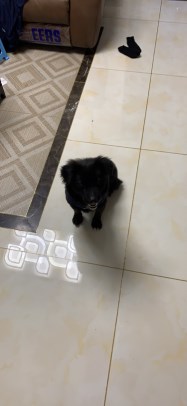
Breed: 3336-n000121-chinese_rural_dog